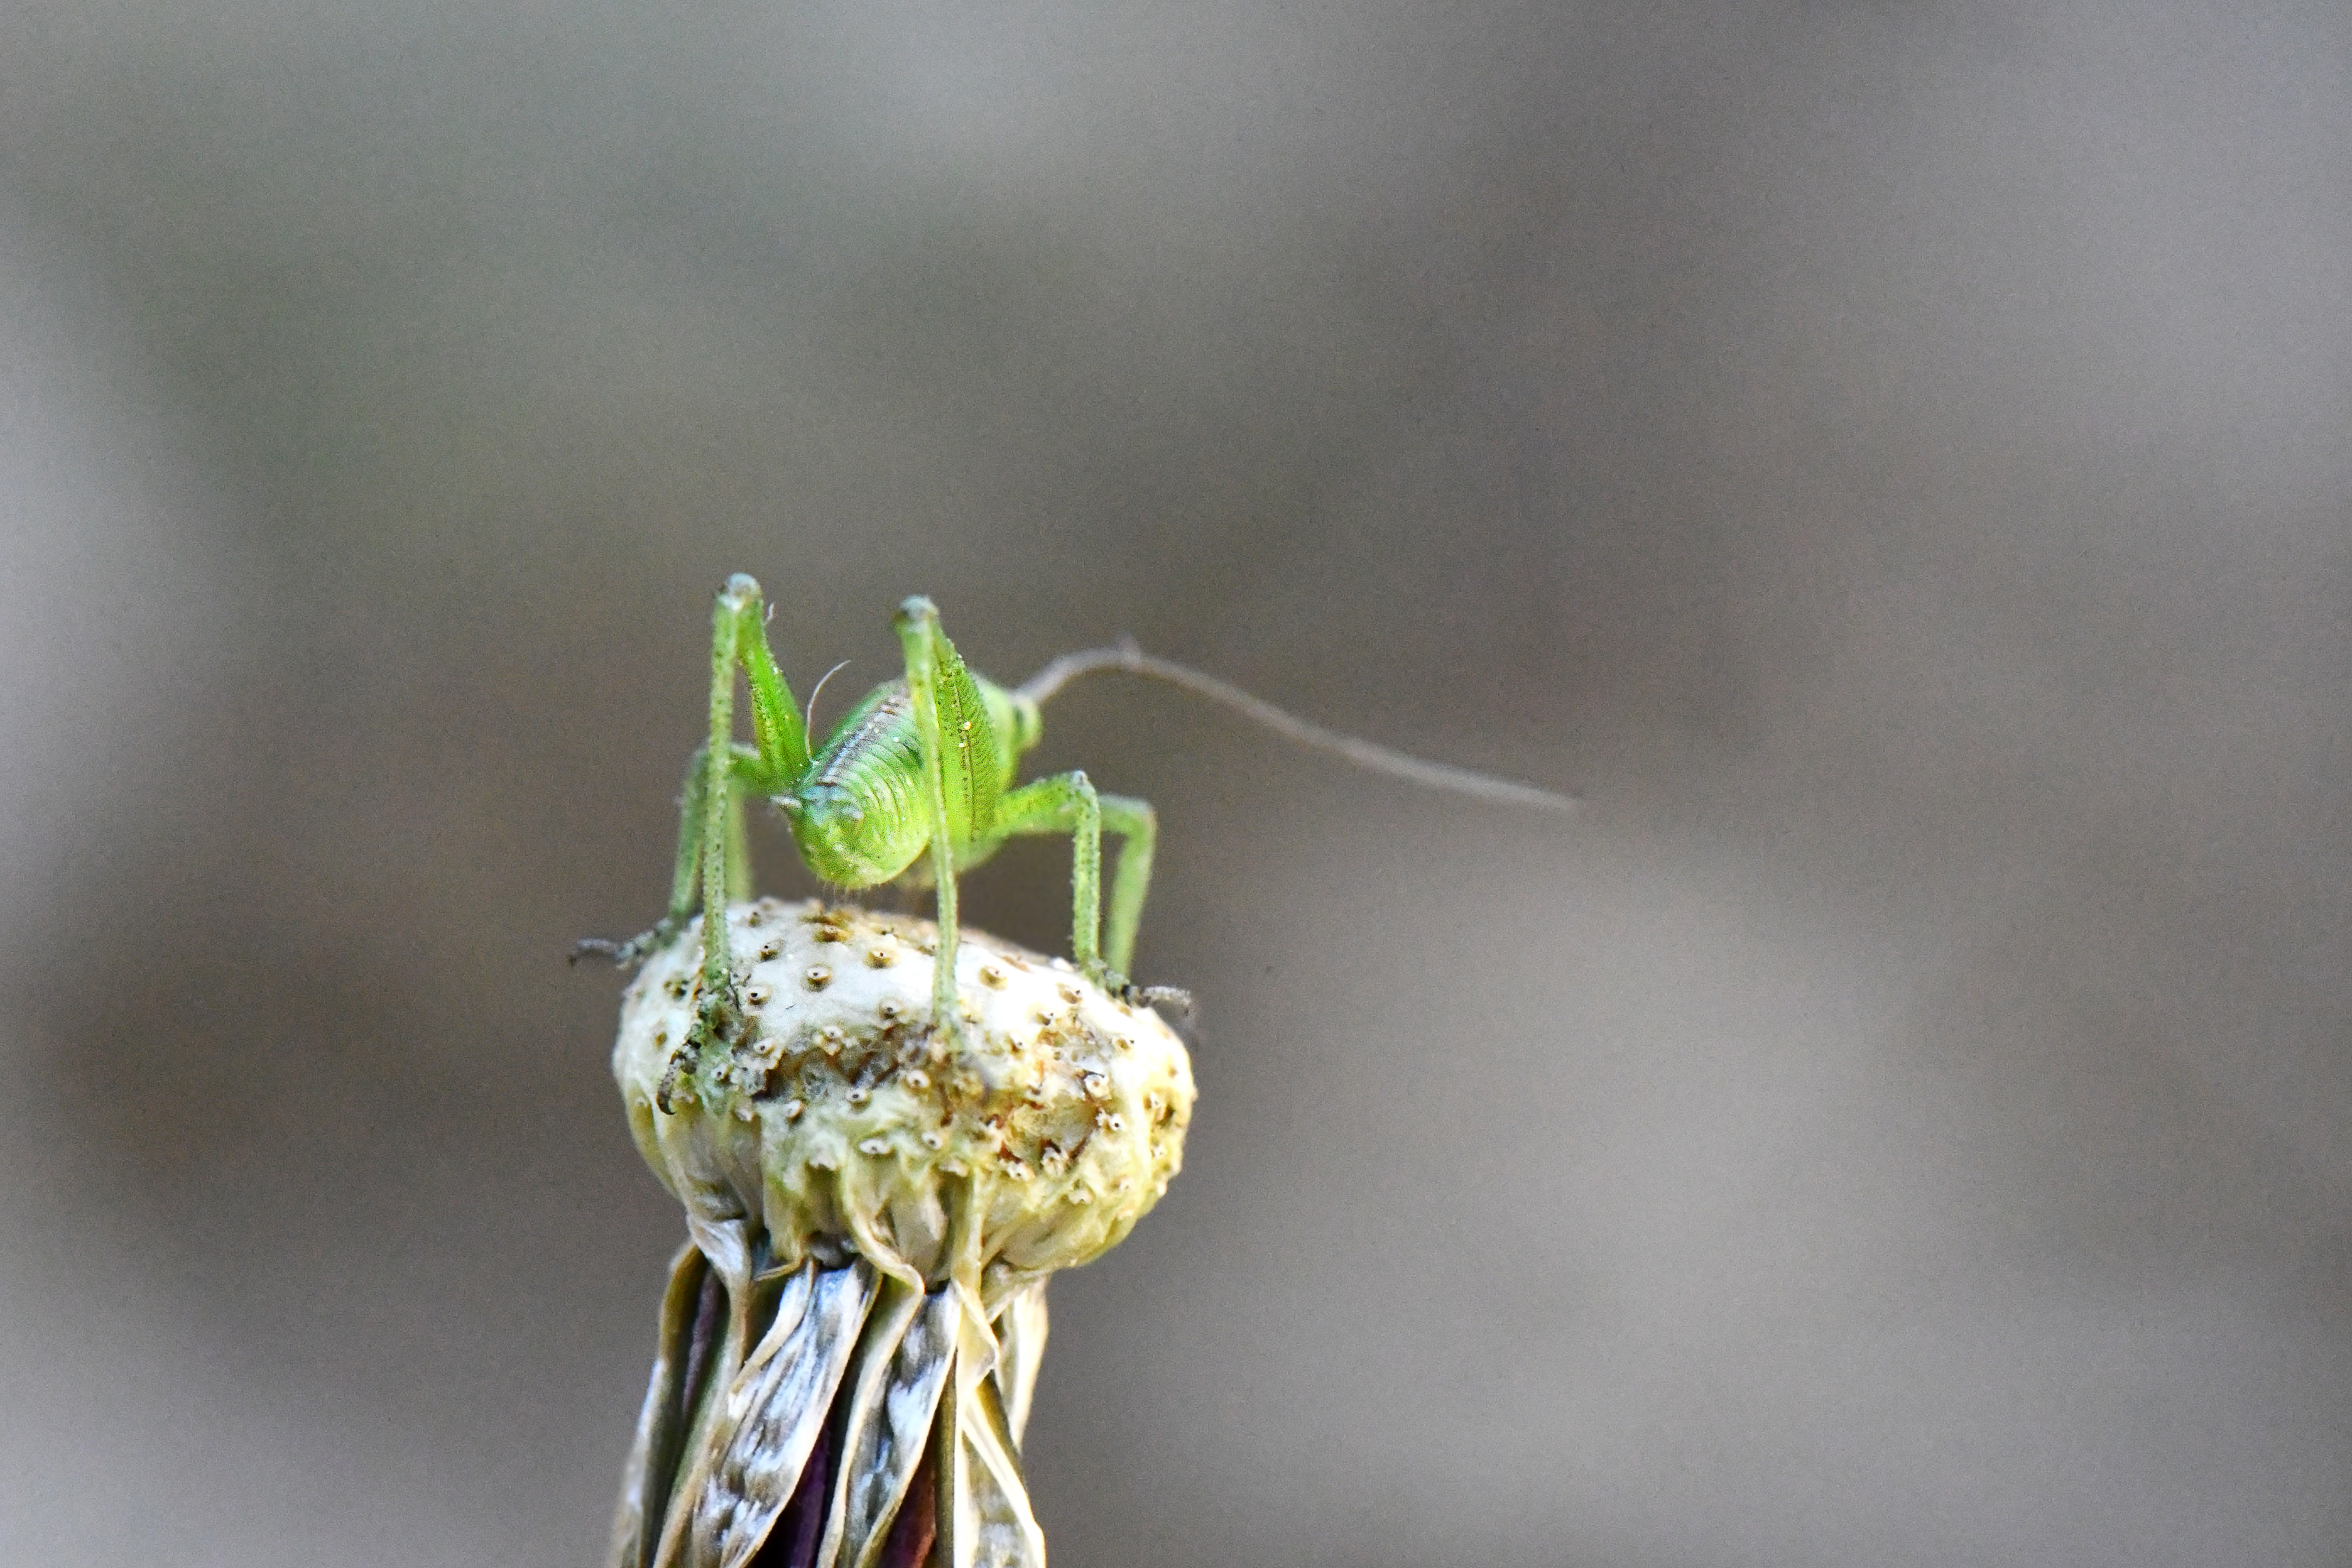
grasshopper, insect, green, calyx, plant, flower, botany, plant stem, macro photography, close up, wildflower, photography, bud, still life photography